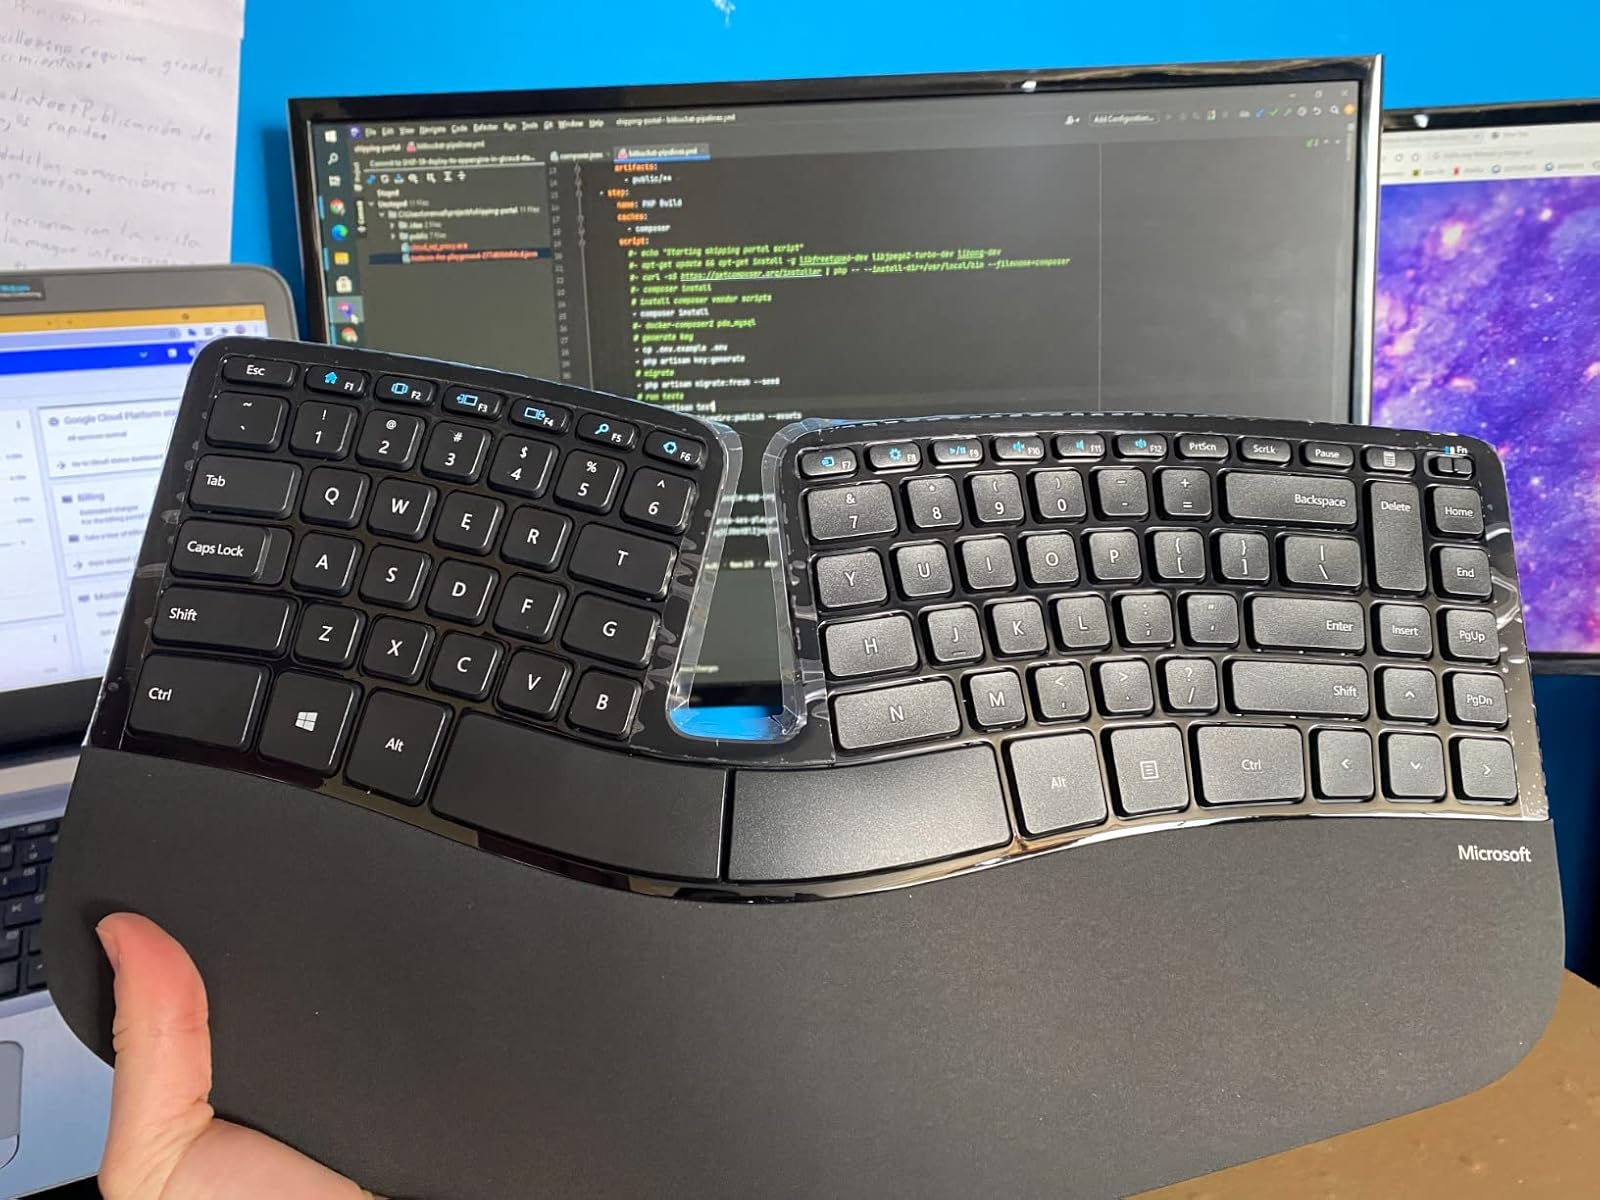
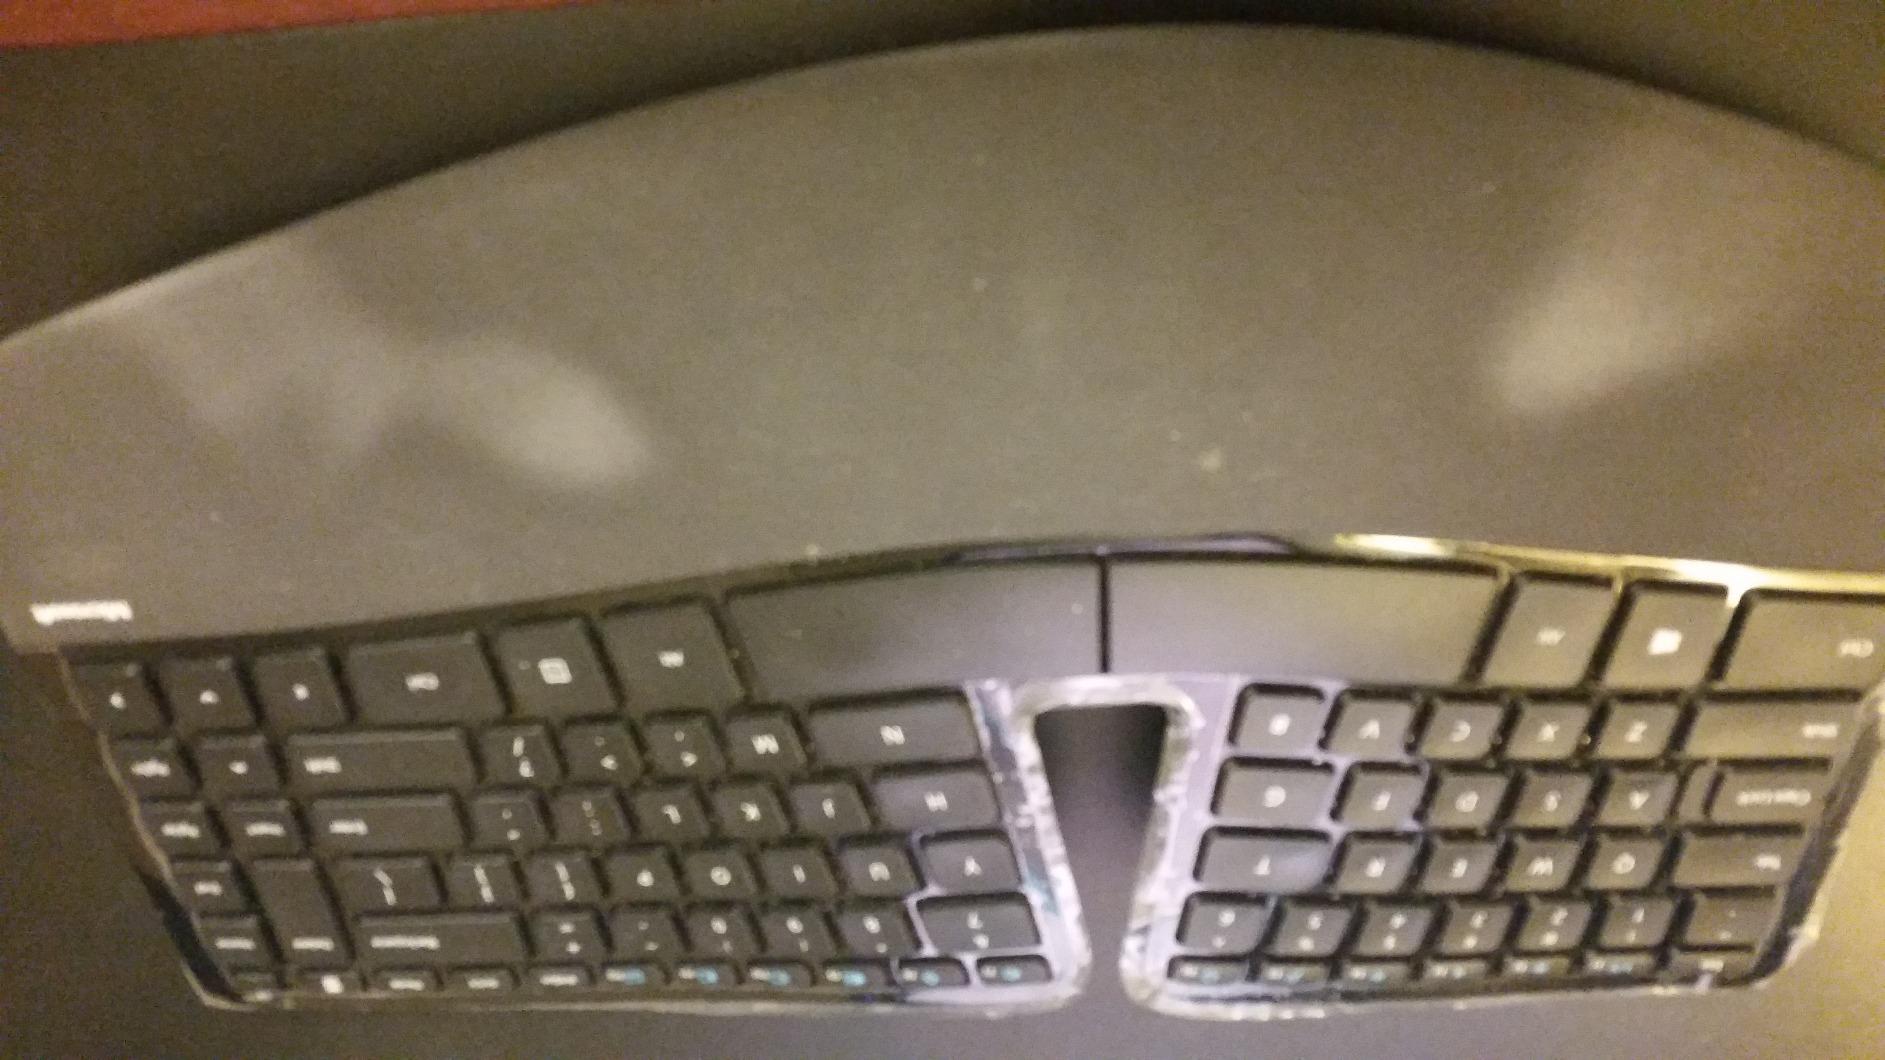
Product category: keyboard
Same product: yes